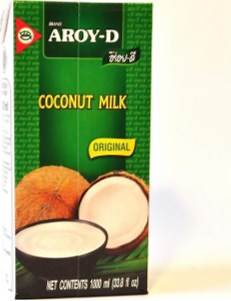
Waste category: cardboard